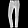
Label: Trouser